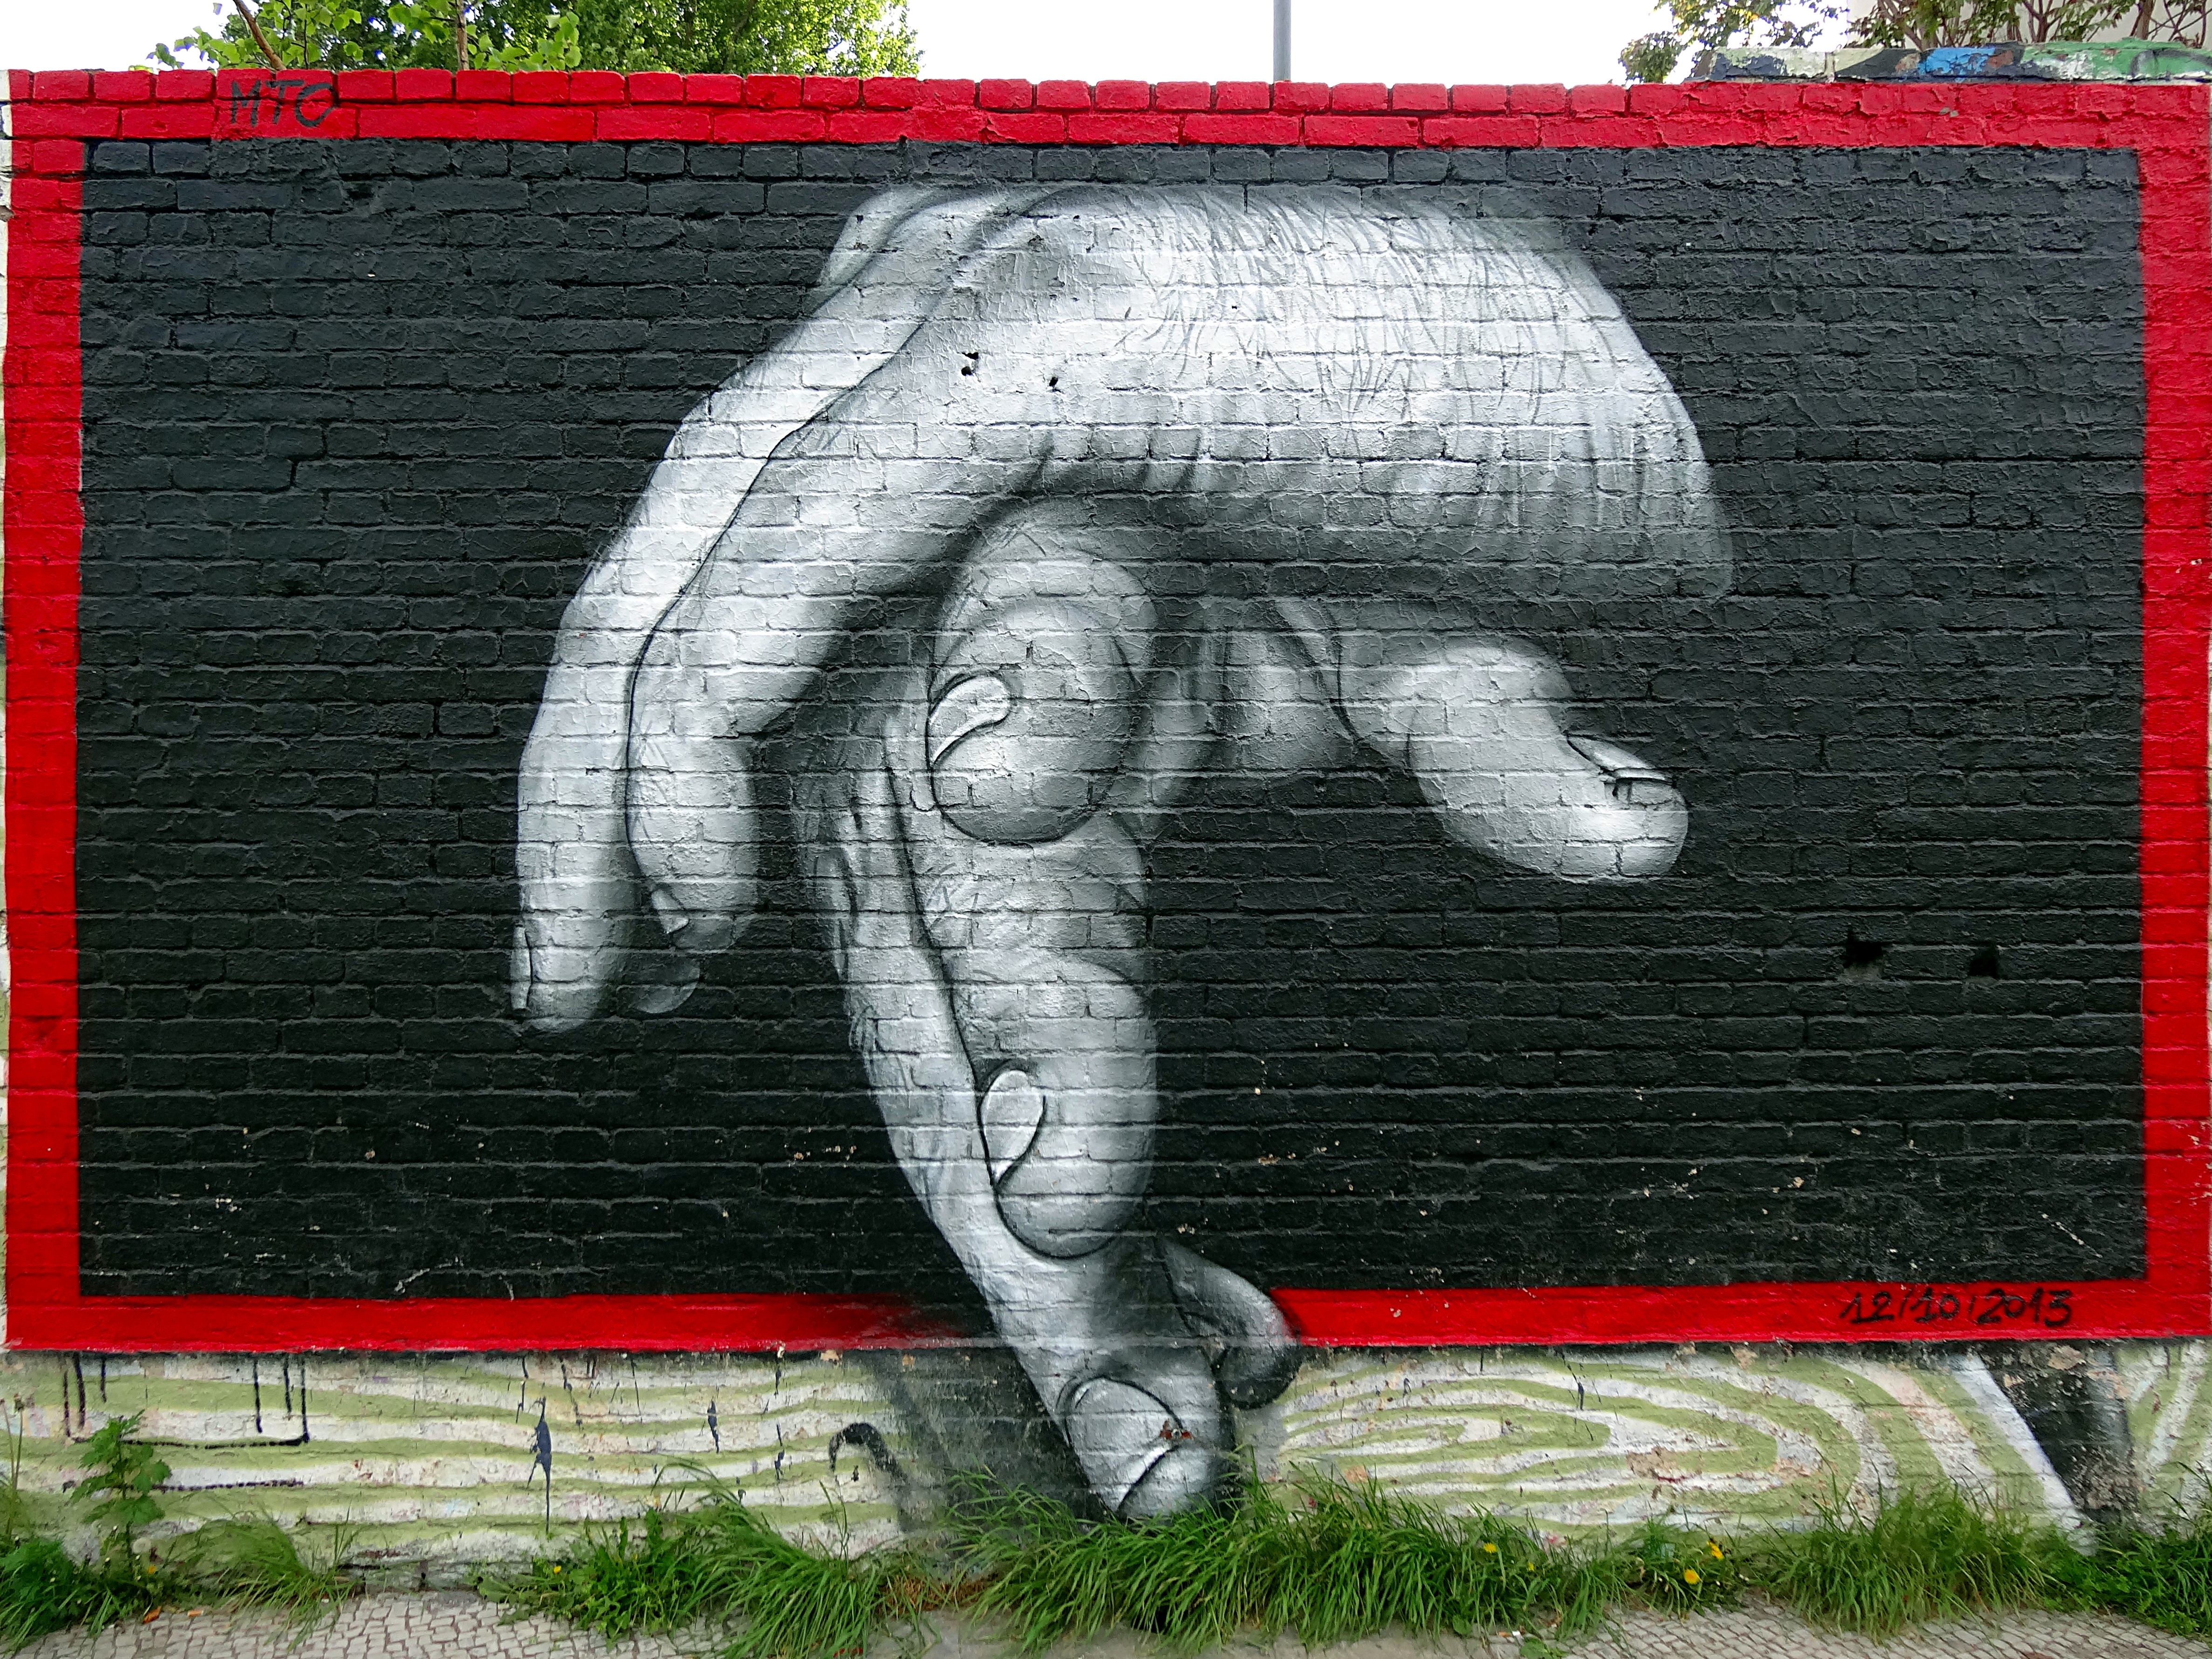
wall, red, color, artistic, graffiti, street art, art, berlin, modern art